Red Hoggatt

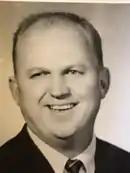

Buford James "Red" Hoggatt (June 9, 1930 – April 25, 2017) was an American college football player and coach. He served as the head football coach at Southwestern Louisiana Institute of Liberal and Technical Learning—now known as the University of Louisiana–Lafayette—from 1958 to 1960, compiling a record of 11–17.